Javier María Pascual Ibañez

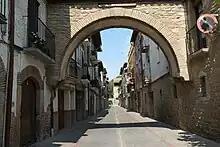
Sangüesa

The Pascual family have been related to the Navarrese village of Etayo, a few kilometers from the iconic mountain of Montejurra. Though its first progenitor can be traced back to the 16th century, none of his descendants made their name in the history of the region. Javier María's paternal grandfather, Genaro Pascual Subirán, was a local farmer; he married a girl from nearby Lorca, Severina Hermoso de Mendoza. Their son and the father of Javier María, Hernán Pascual Hermoso de Mendoza, was the first one to leave Etayo; having studied medicine and recording what was described by his son as a triumphal achievement, he became a doctor. In the 1920s Hernán Pascual settled in Sangüesa, in the Navarrese . He was a member of Cuerpo de Inspectores Municipales de Sanidad and practiced as a physician in the area; he is recorded in the living memory as "muy bueno". None of the sources consulted provides any information on his wife and Javier María's mother, María Ibañez; her son remembers her as extremely hard-working and devout.